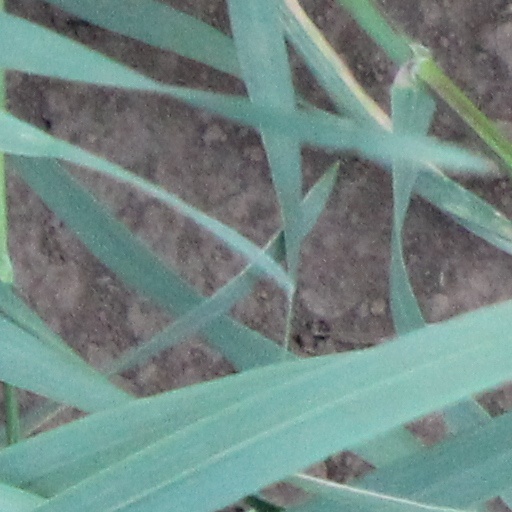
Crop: wheat